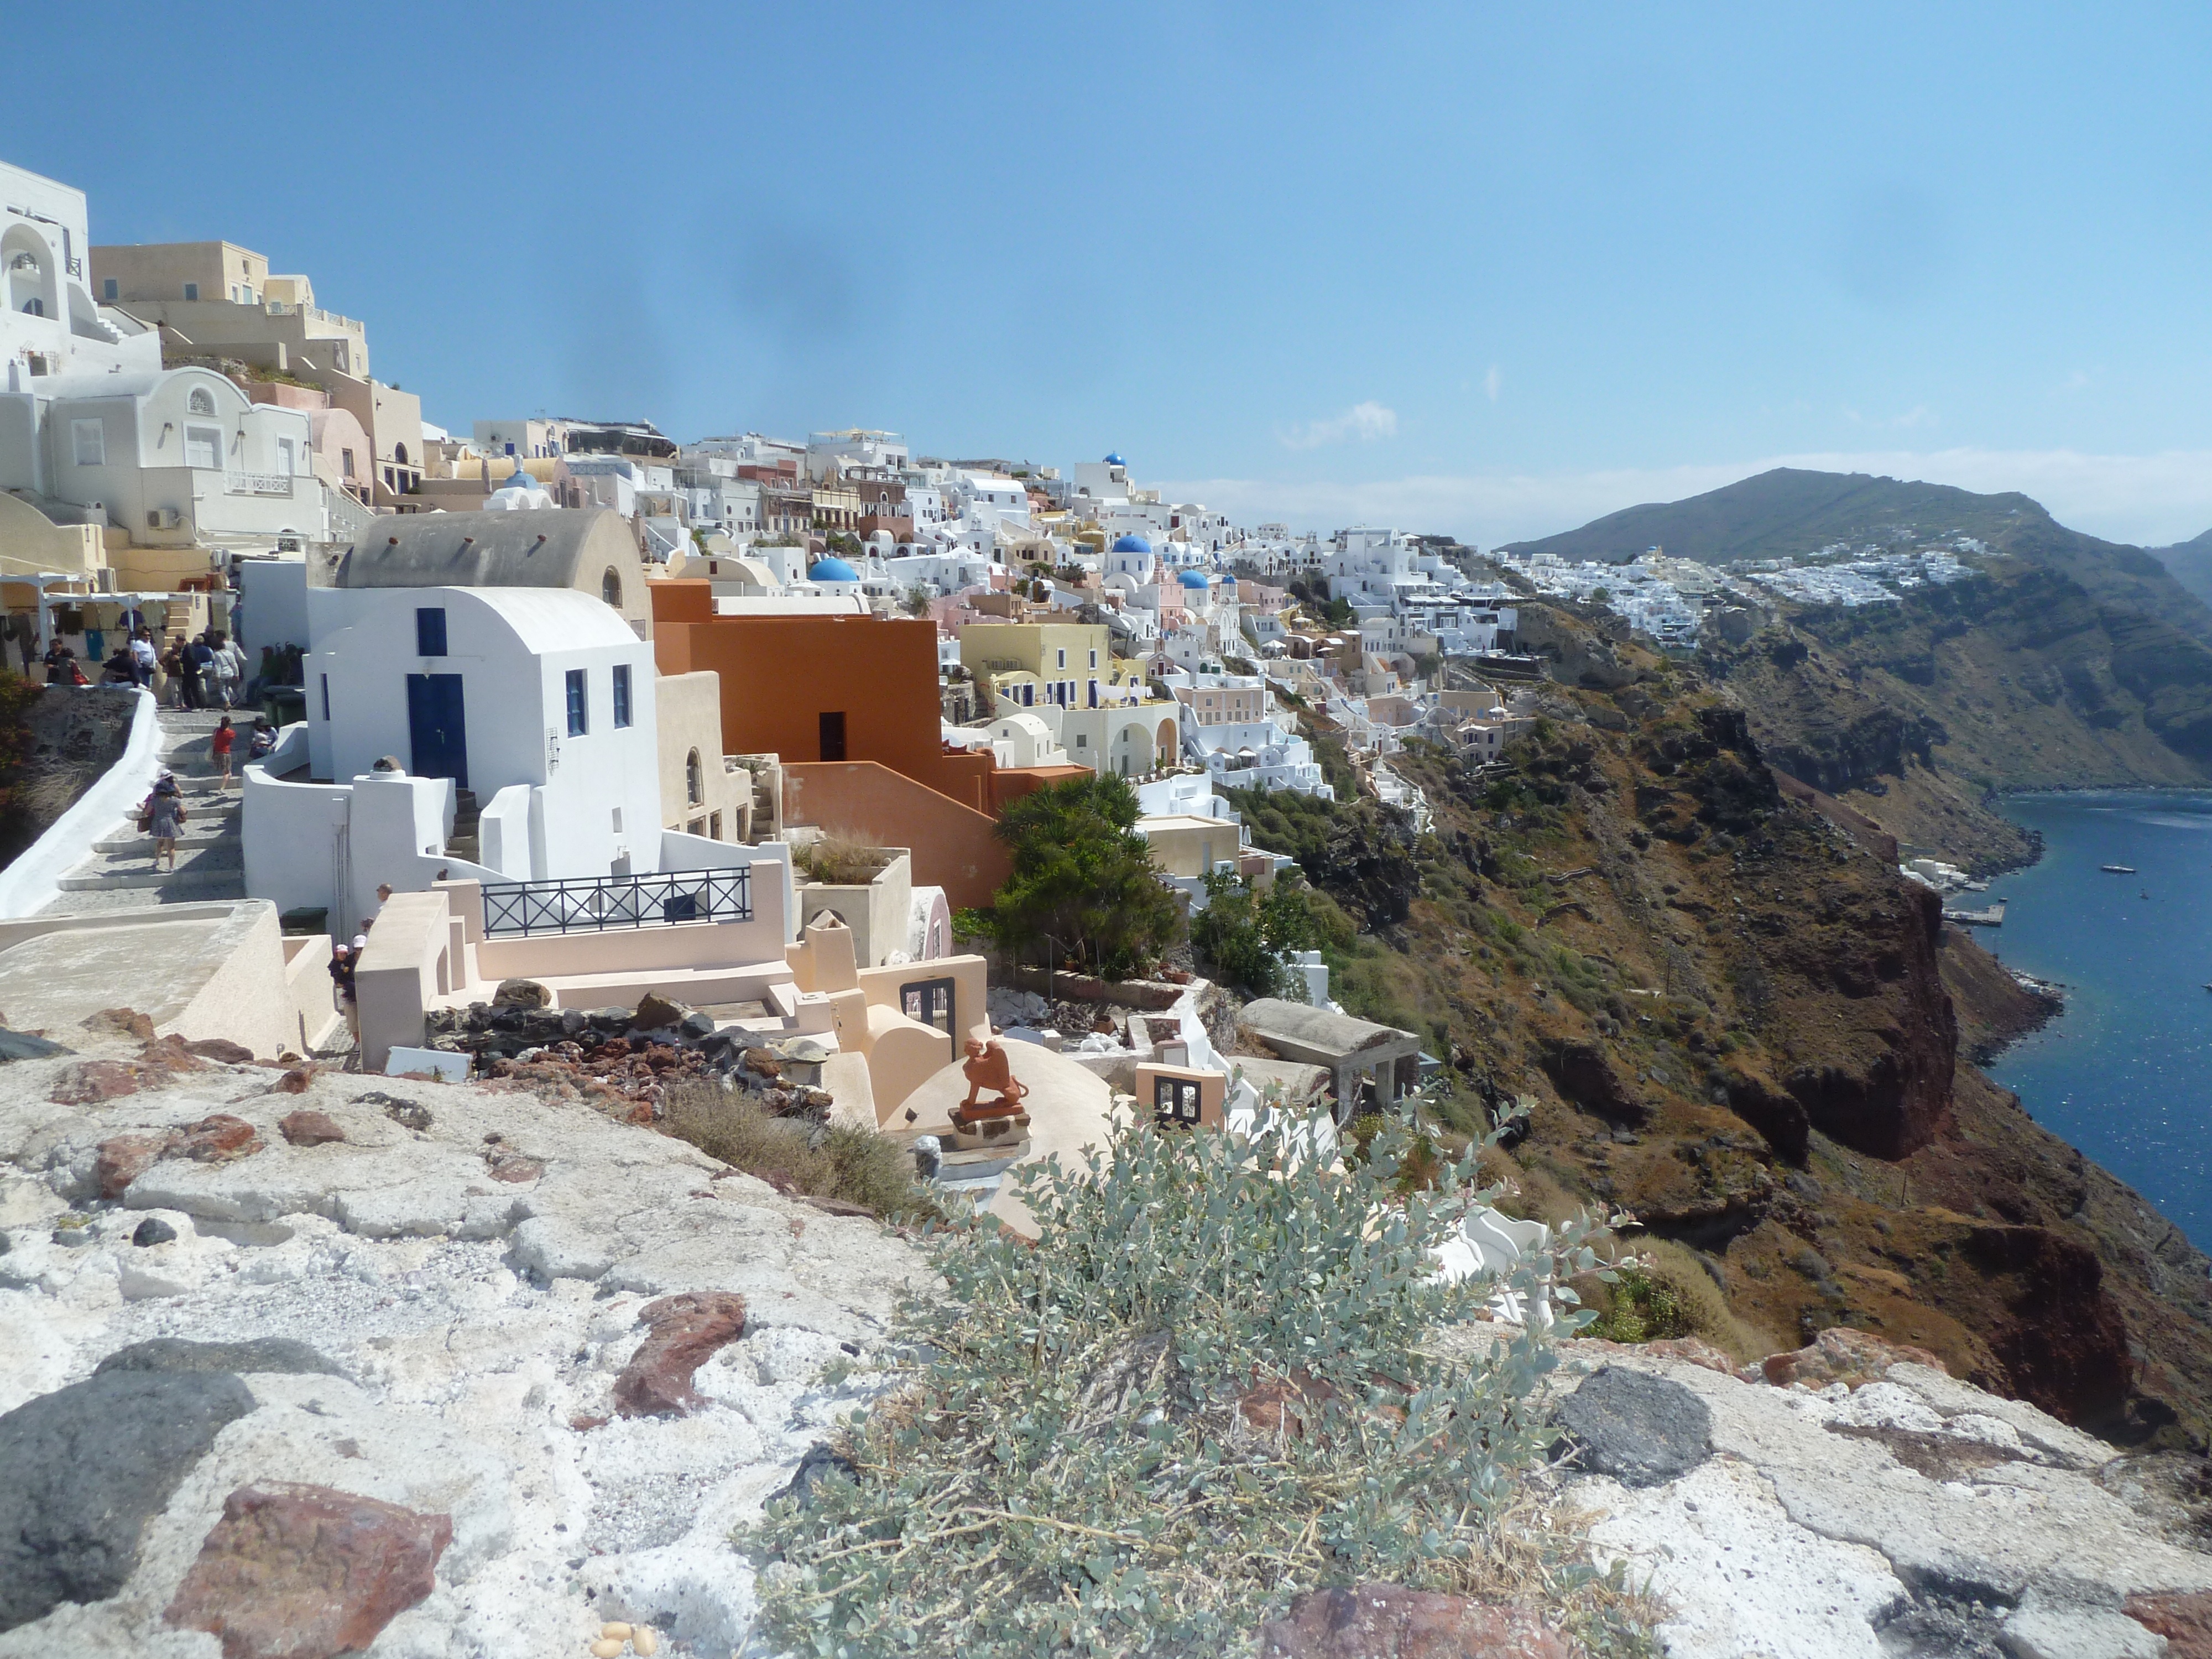
sea, coast, town, city, mountain range, vacation, village, cliff, bay, terrain, santorini, greece, cape, aerial photography, geographical feature, geological phenomenon